Kilkenny

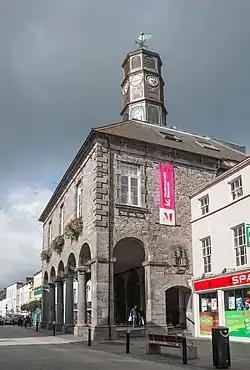
The Tholsel

While the present-day settlement is administered as a municipal district, the appellation "city" is an emotive subject in Kilkenny. Historically, city status in the United Kingdom, and before that in the Kingdom of Ireland, was a ceremonial designation awarded by the crown. It carried more prestige than the alternative municipal titles "borough" or "town", but gave no additional legal powers (the qualifying factor was the presence of a cathedral, resulting in some very small cities such as Wells, with a population 12,000 as of 2018 and St Davids, with a population of 1,841 as of 2011). A city in Irish law has special legal meaning with corresponding powers for local government. From a local government perspective, Kilkenny has not been administered as a city since at least 1840. The present-day legal, political and administrative jurisdictions in Ireland are set out in the Local Government Act 2001, as amended by the Local Government Reform Act 2014.